Never Send Flowers

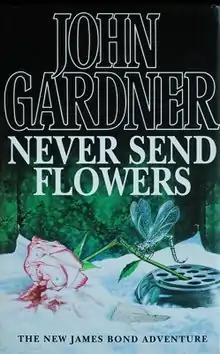
First edition (UK)

Never Send Flowers, first published in 1993, was the thirteenth novel by John Gardner featuring Ian Fleming's secret agent, James Bond (including Gardner's novelization of "Licence to Kill"). Carrying the Glidrose Publications copyright, it was first published in the United Kingdom by Hodder & Stoughton and in the United States by Putnam.